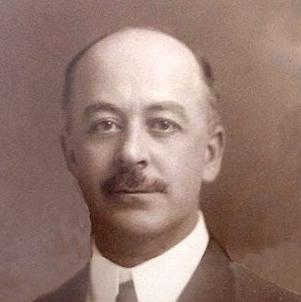
Age: 83